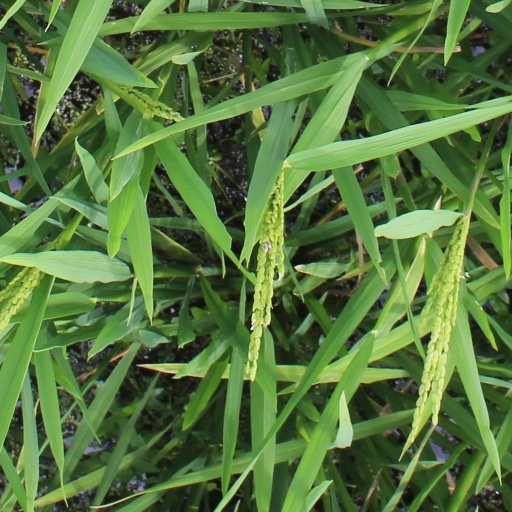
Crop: rice